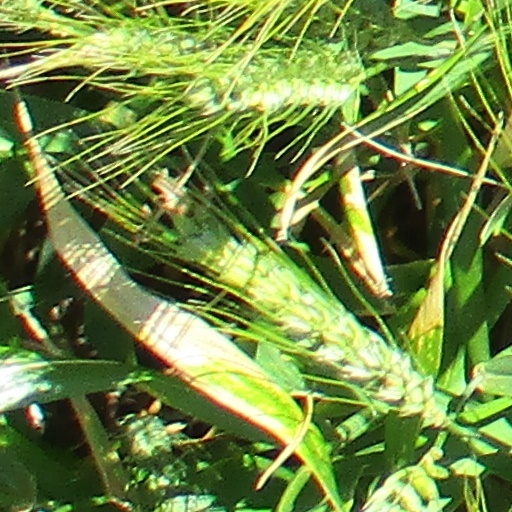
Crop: wheat